Nick Abadzis

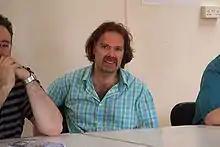
Abadzis at Caption 2008

In 1987, he secured a job at Marvel Comics' UK publishing branch where he was, at that time, the youngest-ever editor.